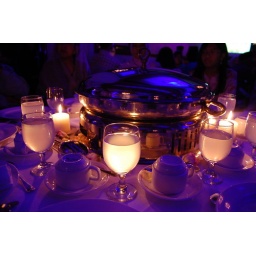
The candles and the mood lighting from the wedding helped in this picture...just played with the white balance